Kate Moss

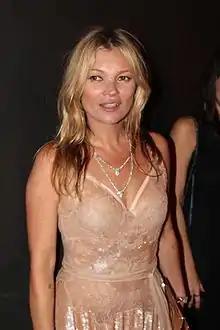
Moss in 2015

Moss posed nude for the 60th-anniversary issue of "Playboy" in December 2013. That same month, she received a Special Recognition award at the British Fashion Awards to acknowledge her contribution to fashion during her 25-year career. At the 2014 Brit Awards in February, Moss collected David Bowie's Brit Award for Best British Male, while wearing a one-piece printed "woodland creatures" costume, as worn originally by Bowie. On 30 April 2014, Moss's second collection for Topshop was unveiled. Her first collection with Topshop resulted in a long-lasting relationship with the brand.